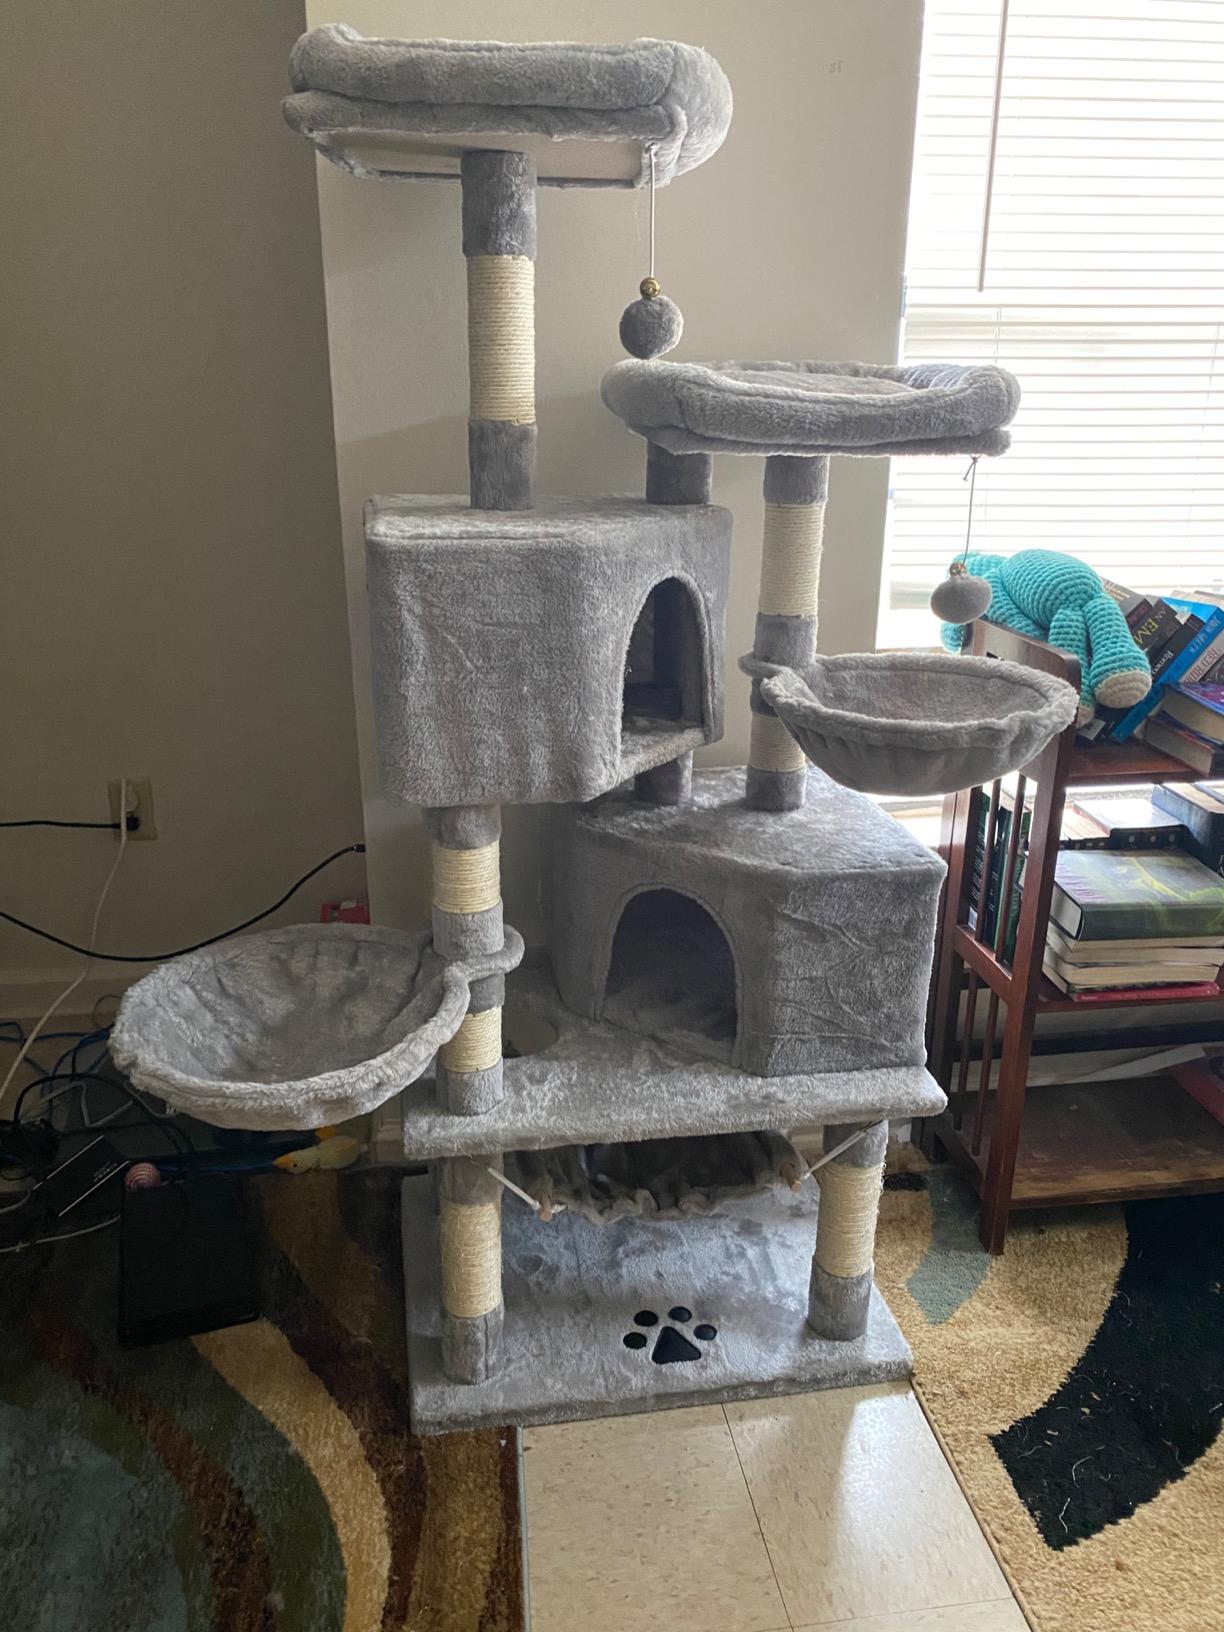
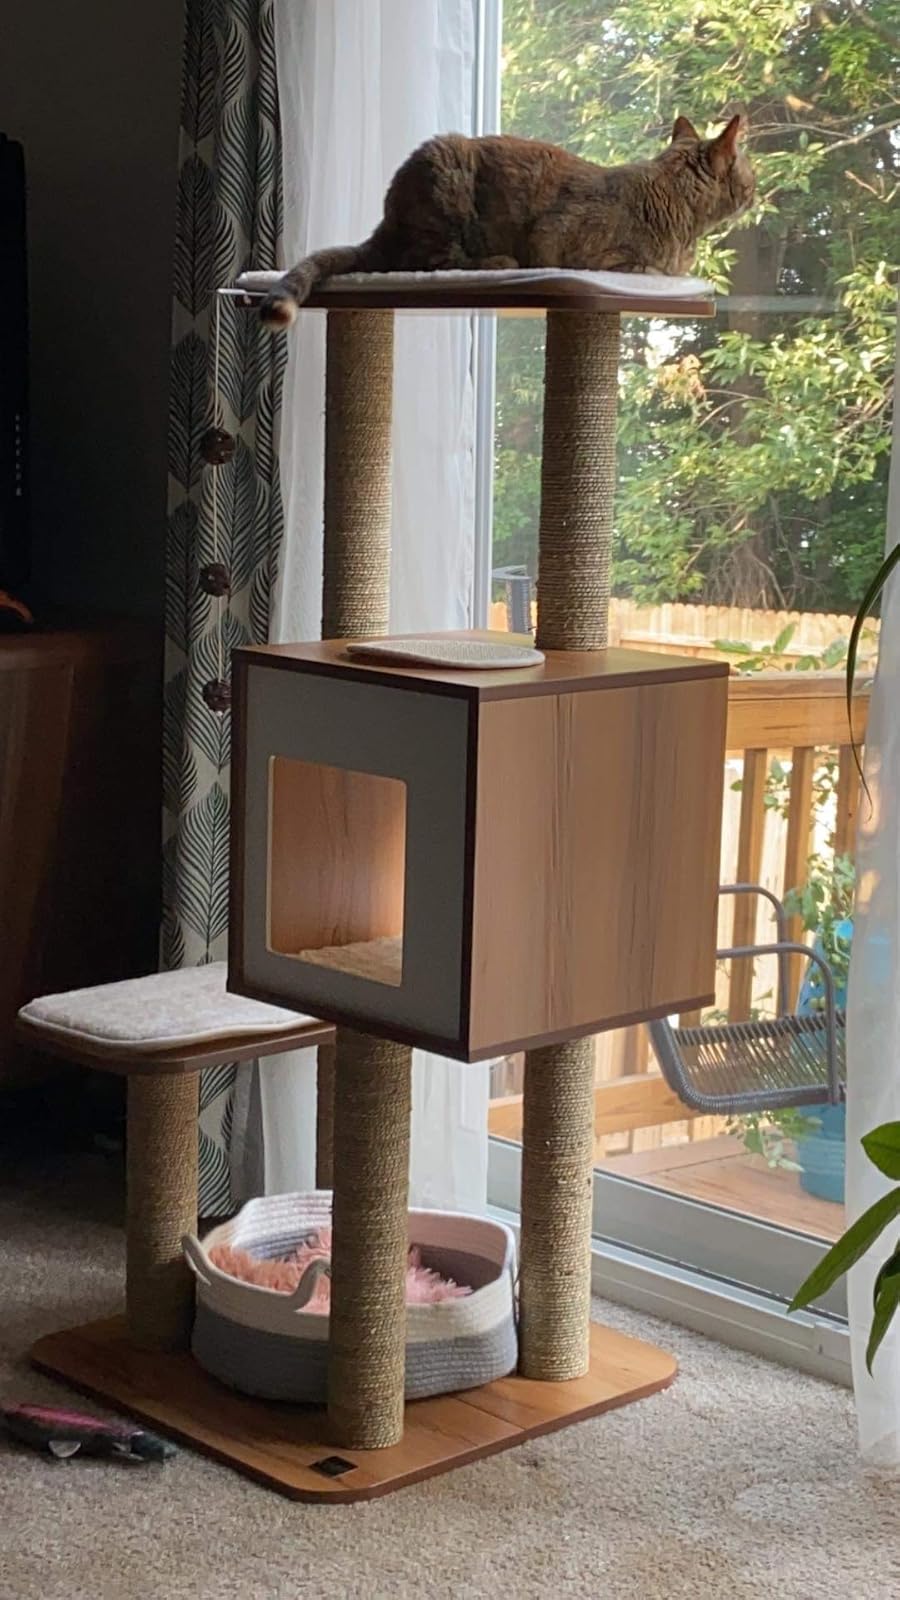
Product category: items_cat tree
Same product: no